Yayoi period

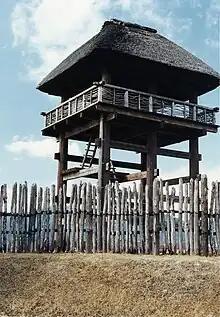
Yoshinogari site reconstruction

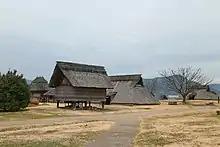
Reconstructed Yayoi-style dwellings at Yoshinogari

The Yayoi period is, generally, accepted to date from circa 300 BC to 300 AD. However, although highly controversial, radiocarbon evidence, from organic samples attached to pottery shards, may suggest a date up to 500 years earlier, between ca. 1000 BC and 800 BC. During this period, Japan largely transitioned to a more settled, agricultural society, adopting methods of farming and crop production that were introduced to the country (initially in the Kyūshū region) from Korea.